Occupation of Iraq (2003–2011)

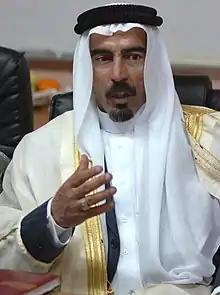
Sheikh Abdul Sattar who helped spark the Anbar Awakening Movement

On 11 September 2006, it transpired that Colonel Peter Devlin, chief of intelligence for the Marine Corps in Iraq, had filed a secret report, described by those who have seen it as saying that the US and the Iraqi government have been defeated politically in Anbar province. According to "The Washington Post," an unnamed Defense Department source described Devlin as saying "there are no functioning Iraqi government institutions in Anbar, leaving a vacuum that has been filled by the insurgent group al-Qaeda in Iraq, which has become the province's most significant political force." The Post said that Devlin is a very experienced intelligence officer whose report was being taken seriously.